You're All Surrounded

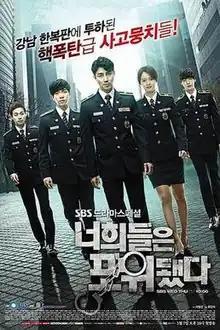
Promotional poster

You're All Surrounded is a 2014 South Korean television series starring Lee Seung-gi, Cha Seung-won, Go Ara, Ahn Jae-hyun, Park Jung-min, Oh Yoon-ah, and Sung Ji-ru. It aired on SBS from May 7 to July 17, 2014, on Wednesdays and Thursdays at 21:55 (KST) for 20 episodes.